List of birds of Mauritius

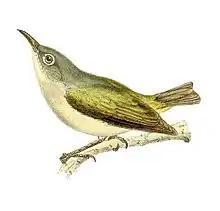
Mauritius olive white-eye

Accipitridae is a family of birds of prey, which includes hawks, eagles, kites, harriers and Old World vultures. These birds have powerful hooked beaks for tearing flesh from their prey, strong legs, powerful talons and keen eyesight.